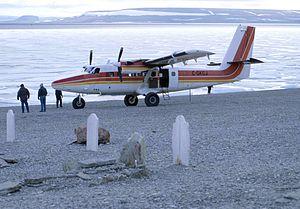
Air Inuit est une compagnie aérienne du Canada, fondée en 1978 et desservant principalement les 14 communautés villageoises du Nunavik, et les reliant à Montréal, Québec et Sept-Îles. Son siège social est à Montréal. L'originalité de cette compagnie est qu'elle constitue une propriété collective des Inuits du Nunavik de par leur participation à la Société Makivik, créée à la suite de la convention de la Baie-James et du Nord québécois pour administrer les avantages qu'en recevaient les Inuits. Air Inuit a son propre terminal à l’aéroport de Montreal